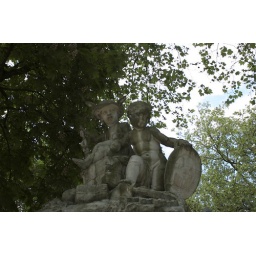
Some cute little chubby boys having fun in the park